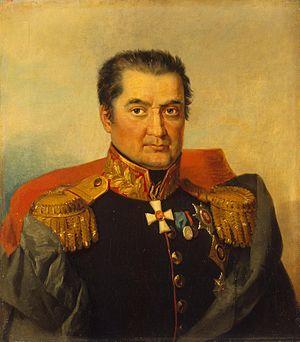
Yevgeni Ivanovitch Markov, né à Moscou et mort en 1828, est un général d'infanterie russe qui exerce des commandements pendant les guerres de la Révolution française et le guerres napoléoniennes.